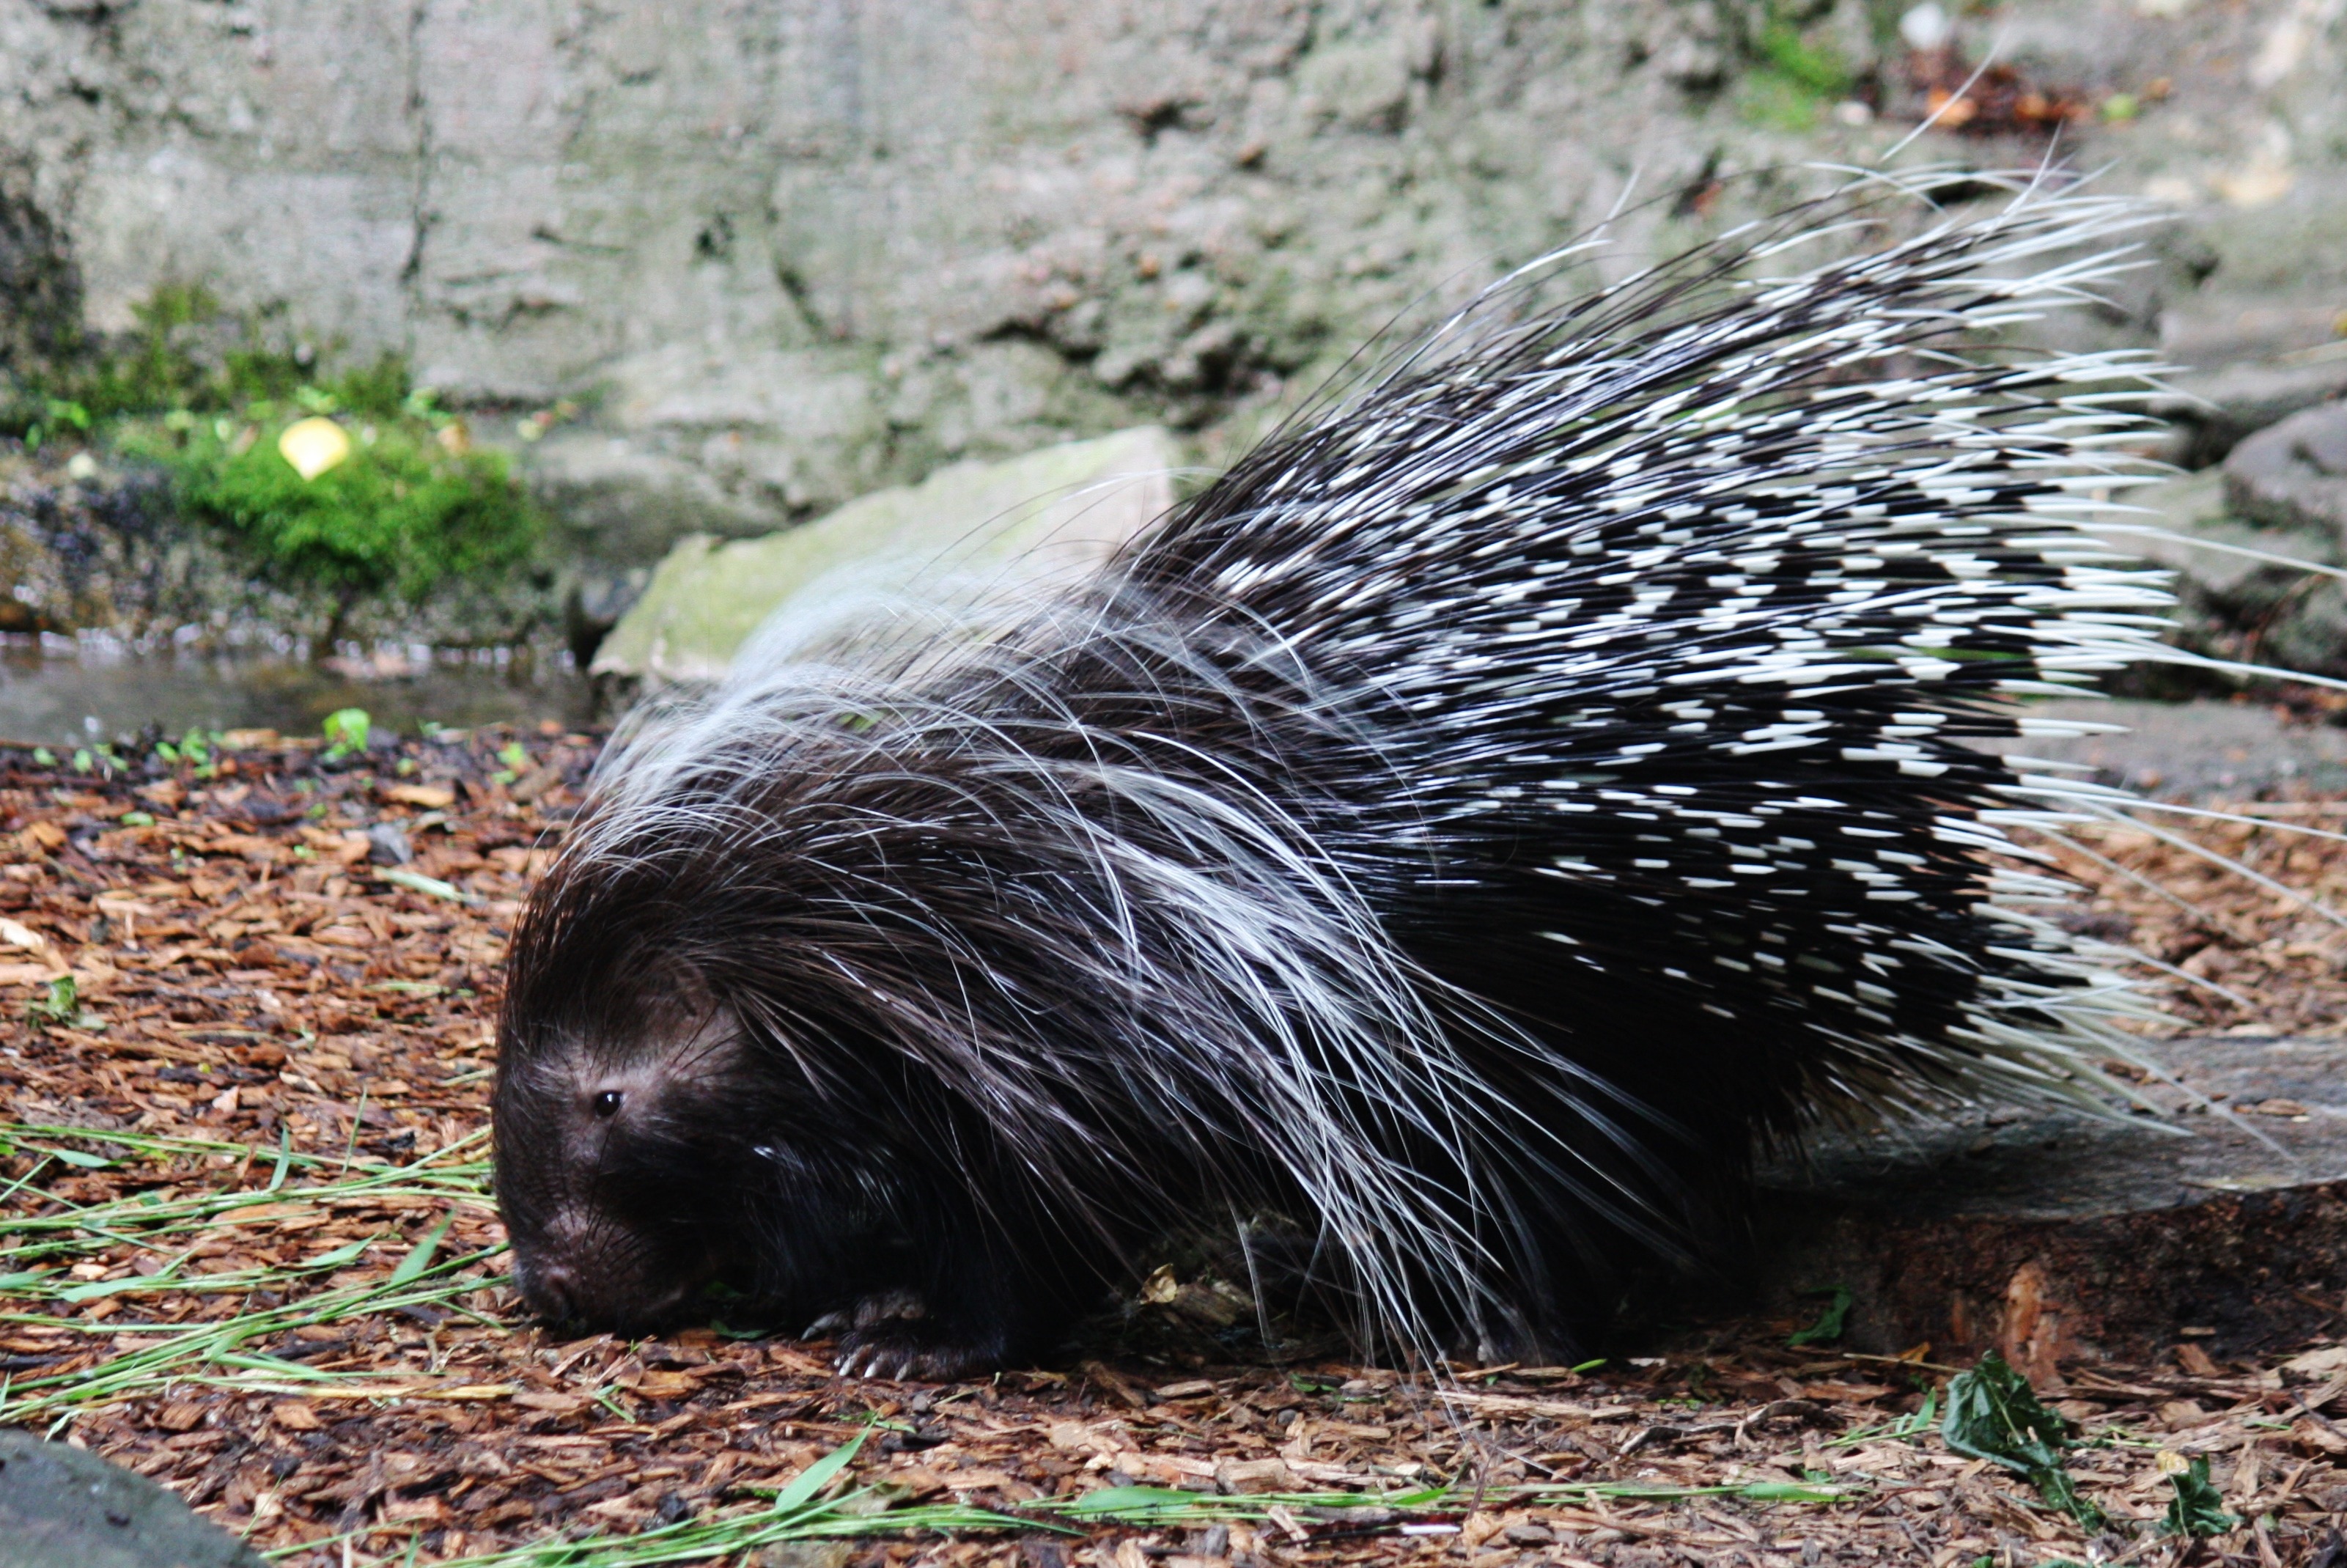
nature, wilderness, animal, wildlife, wild, environment, zoo, mammal, rodent, fauna, outdoors, zoology, hedgehog, vertebrate, species, spines, porcupine, echidna